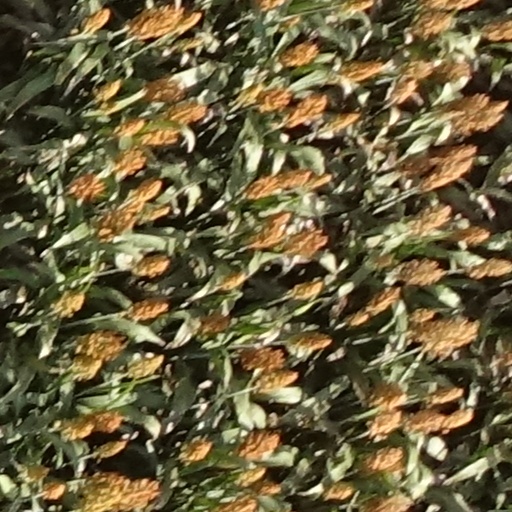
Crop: sorghum